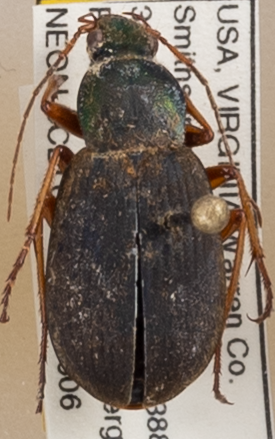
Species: Chlaenius aestivus
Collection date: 2019-06-06
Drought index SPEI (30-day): -0.048
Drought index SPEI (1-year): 2.09
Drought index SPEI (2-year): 2.09